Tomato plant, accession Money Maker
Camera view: horizontal (90 deg, fisheye); turntable rotation: 270 degrees
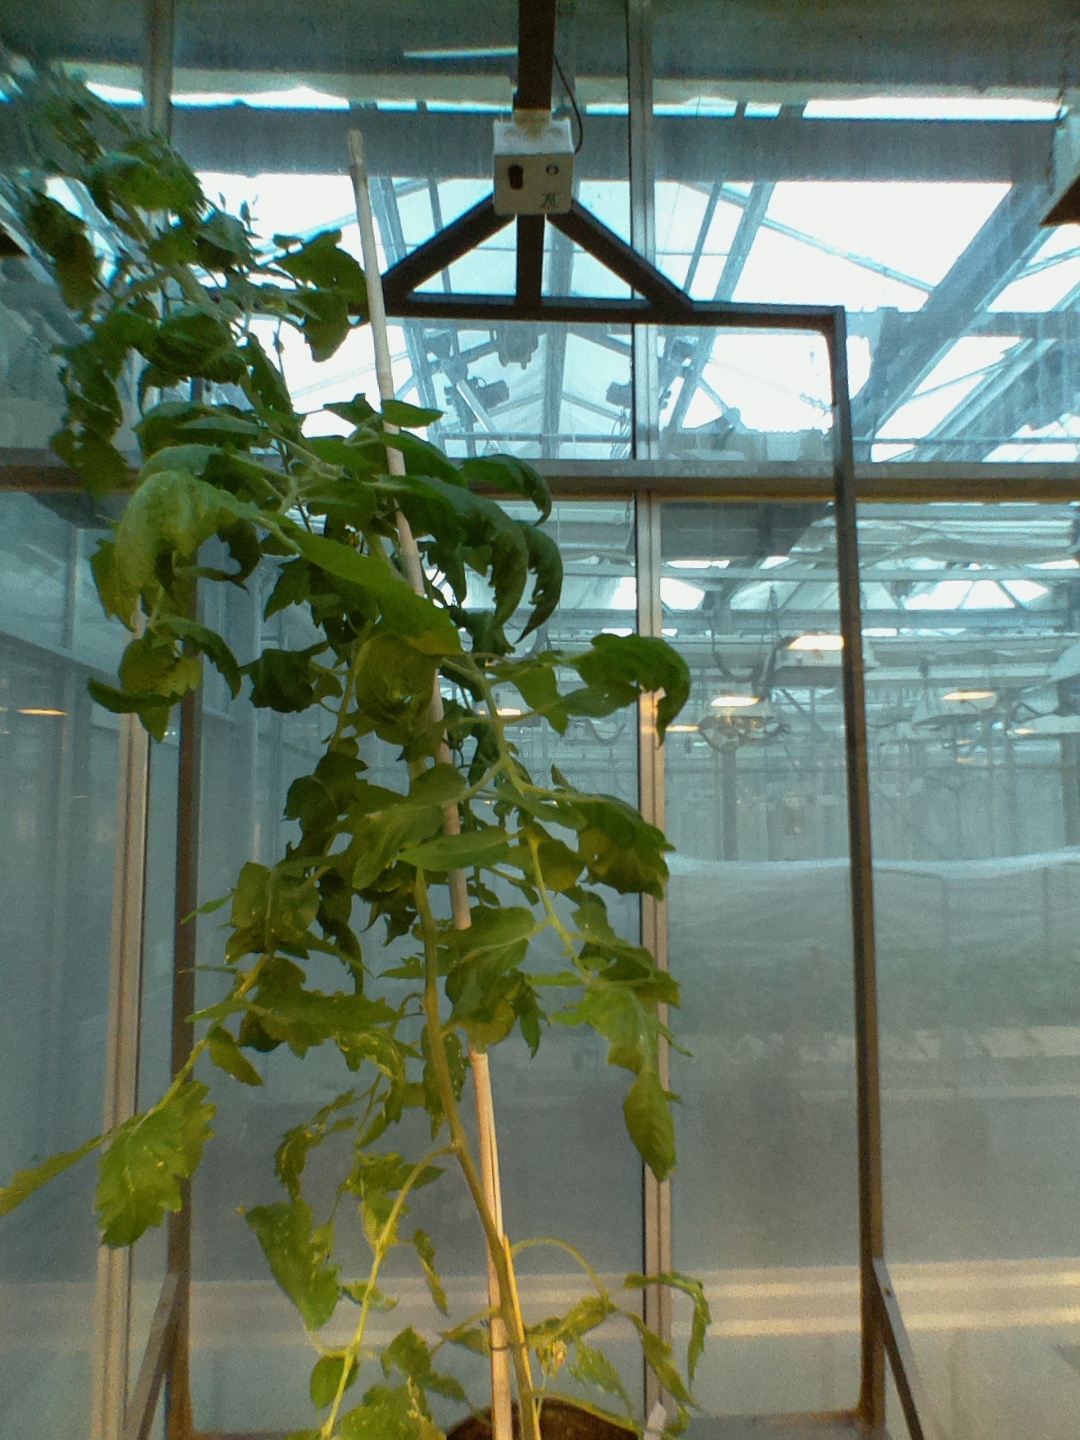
BBCH growth stage 67: Full flowering, 70%-80% of flowers open, more petals falling